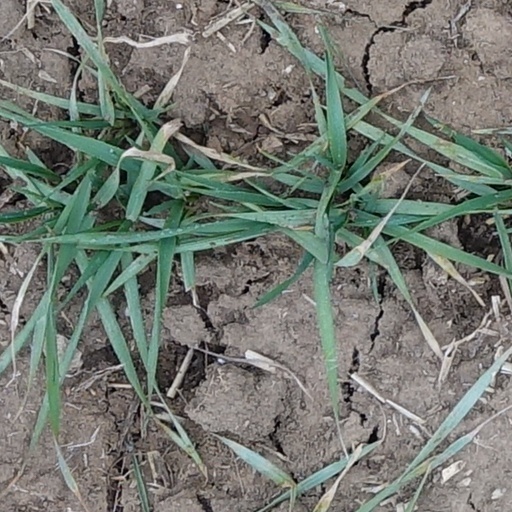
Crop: wheat